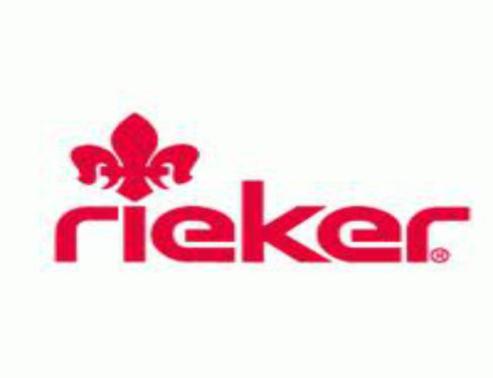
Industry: Clothes